Matthew Bryan-Amaning

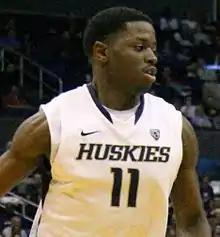
Bryan-Amaning plays for Washington at the 2011 Pac-10 tournament.

Matthew Osei Bryan-Amaning (born 9 May 1988) is a British-Ghanaian professional basketball player, who plays for the London Cavaliers in the British NBL Division 1. He has represented the Great Britain national team in international competition.